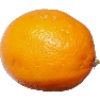
Label: Lemon Meyer 1